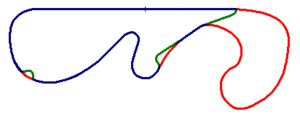
Le Fuji Speedway est un circuit automobile situé sur l'île de Honshū, au pied du Mont Fuji, dans le bourg d'Oyama à une centaine de kilomètres de Tokyo, au Japon. Il existe depuis 1965 et est devenu propriété de la firme japonaise Toyota en 2000. Le circuit accueillait notamment le Championnat du monde des voitures de sport dans les années 1980 ; depuis la création du Championnat du monde d'endurance FIA en 2012, le circuit organise chaque année les 6 Heures de Fuji, manche japonaise du championnat.